St. Anthony de Padua Parish School

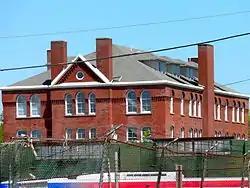
St. Anthony de Padua Parish School, May 2010

St. Anthony de Padua Parish School is a historic Catholic school building located in the Southwest Center City neighborhood of Philadelphia, Pennsylvania. It was built in 1897, and is a four-story, red brick building with stone trim in the Romanesque Revival-style. It has rounded arched window openings, a hipped roof with dormer, and freestanding brick fire tower.